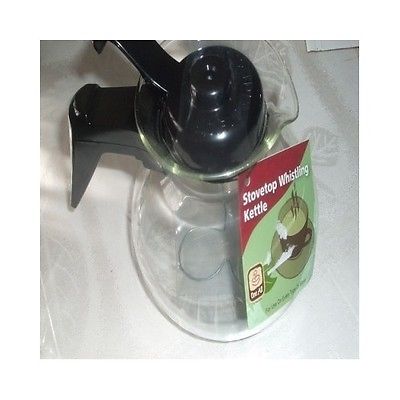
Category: kettle